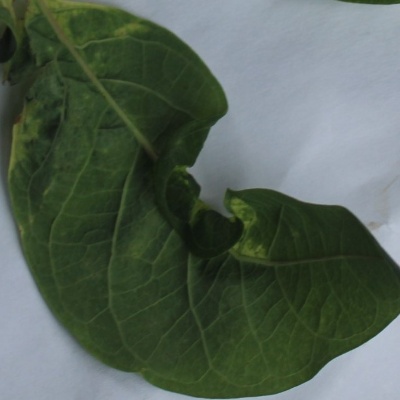
Crop: Cassava
Condition: mosaic